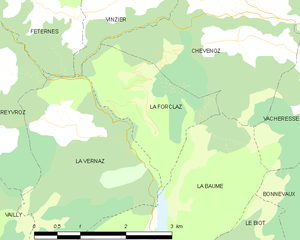
Carte des communes françaises La Forclaz